Francisk Skorina Gomel State University

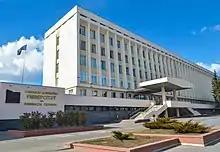
GSU Administrative building

Francisk Skorina Gomel State University was founded on the basis of Gomel Pedagogical Institute, having first opened to the public on 8 November 1930. At first, the completion of a degree lasted two years. Later it was prolonged to four years. There were only three faculties: the Faculty of Physics and Mathematics, Chemical and Biology Faculty and Literature and Language Faculty, that provided instruction to students. The Teachers' Institute functioned alongside them. Throughout its short history from 1930 up to 1939, it was headed by directors: I. F. Ermakov; A. O. Stashevskiy; A. P. Elman; S. Y. Lebedev, M. F. Lozben; M. F. Alekseichik; S. F. Azhgirey and N. M. Ivashenko. In 1939, the name of the institute was changed to Valery Chkalov Gomel Pedagogical Institute.